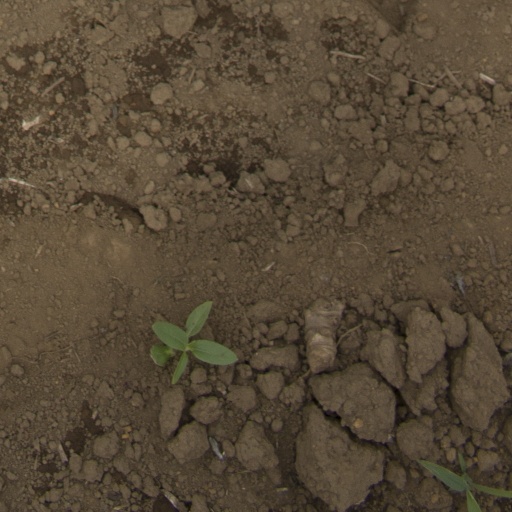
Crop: Jerusalem artichoke